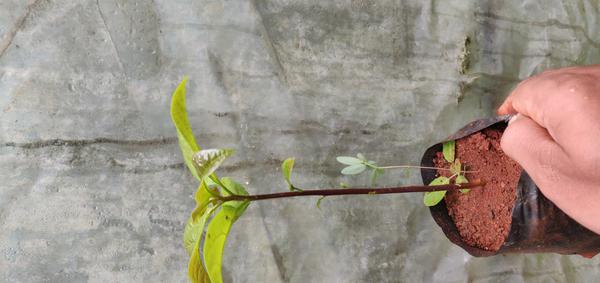
Plant: Avacado